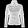
Label: Coat